Thomas Mitchell (explorer)

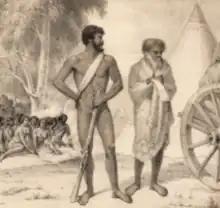
Piper with people from Lake Benanee

The goal of Mitchell's third expedition was to explore and survey the lower part of the Darling River, with instructions to head up the Murray River and then return to the settled areas around Yass. Second in command was assistant surveyor Granville Stapylton. A Wiradjuri man named John Piper was also recruited and 23 convicts and ticket of leave men made up the rest of the party. The group set out from a valley near Mount Canobolas on 17 March 1836, and made their way to Boree and the Bogan River as on previous journeys, then veered south to the Kalare or Lachlan River to approach the Darling from its southern end where it joined the Murray.